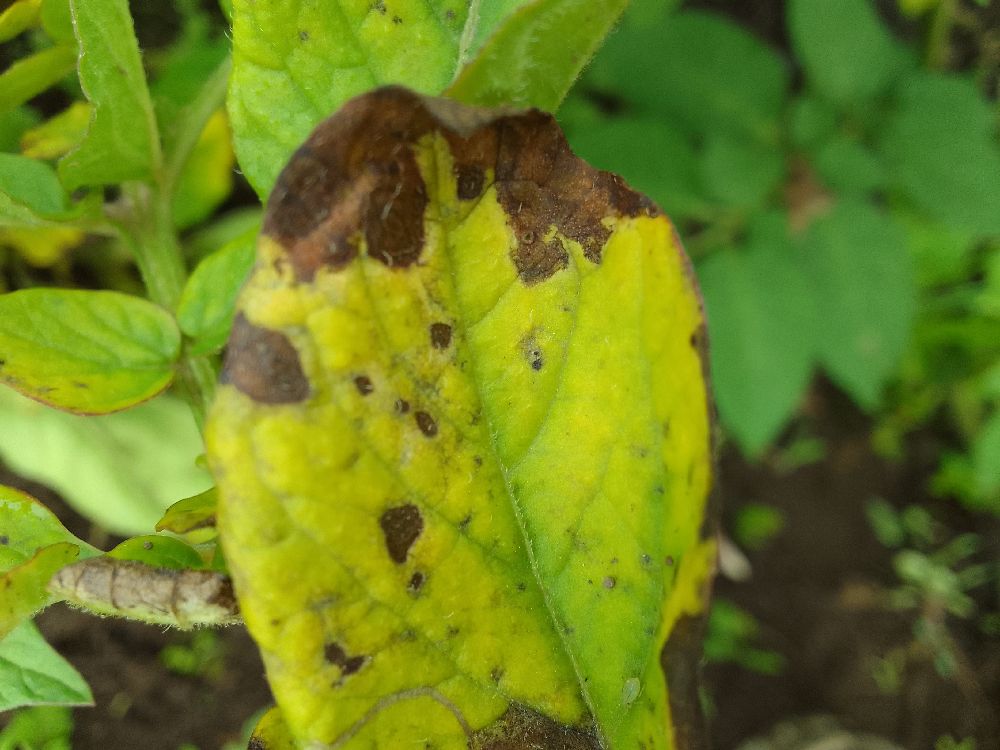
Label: Early blight